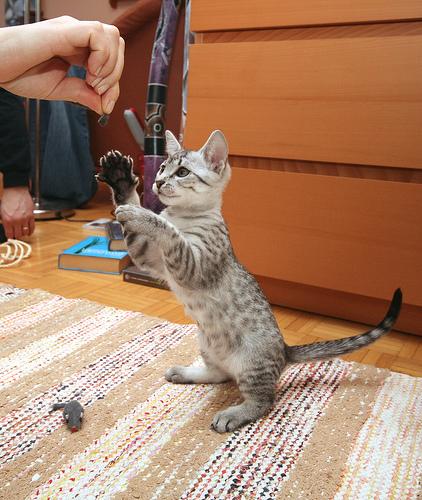
Breed: Egyptian Mau